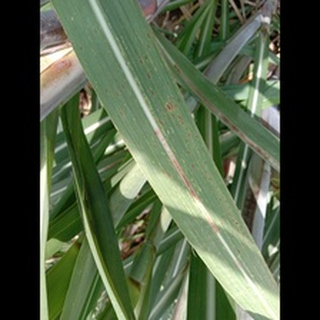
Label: sugarcane_rust